Nørrebrohallen

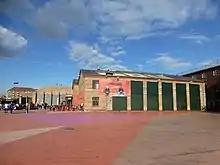
Outside view of Nørrebrohallen.

Nørrebrohallen (English: the hall of Nørrebro) is a Danish sports complex in Nørrebro, Copenhagen. It was formerly known as Nørrebro Remise (English: Nørrebro Depot) because it worked as a depot for the now-defunct Copenhagen Tram until 1972 when all tram activities stopped. The facility is owned and run by the Copenhagen Municipality. The oldest part of the facility was drawn by architect Thorvald Sørensen and was constructed by Siemens & Halske-Bahnabteilung in 1896. Nørrebrohallen was expanded several times since; amongst others by Vilhelm Friederichsen from 1900 to 1902. Furthermore, the professional Danish Basketball club Stevnsgade Basketball play their home matches in Hal 3 in Nørrebrohallen. Hal 3 has a capacity of approx. 600 people.